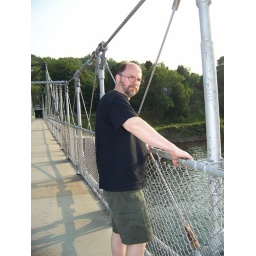
Steve on the walking bridge over the Delaware River. Bulls Island State Park, New Jersey.